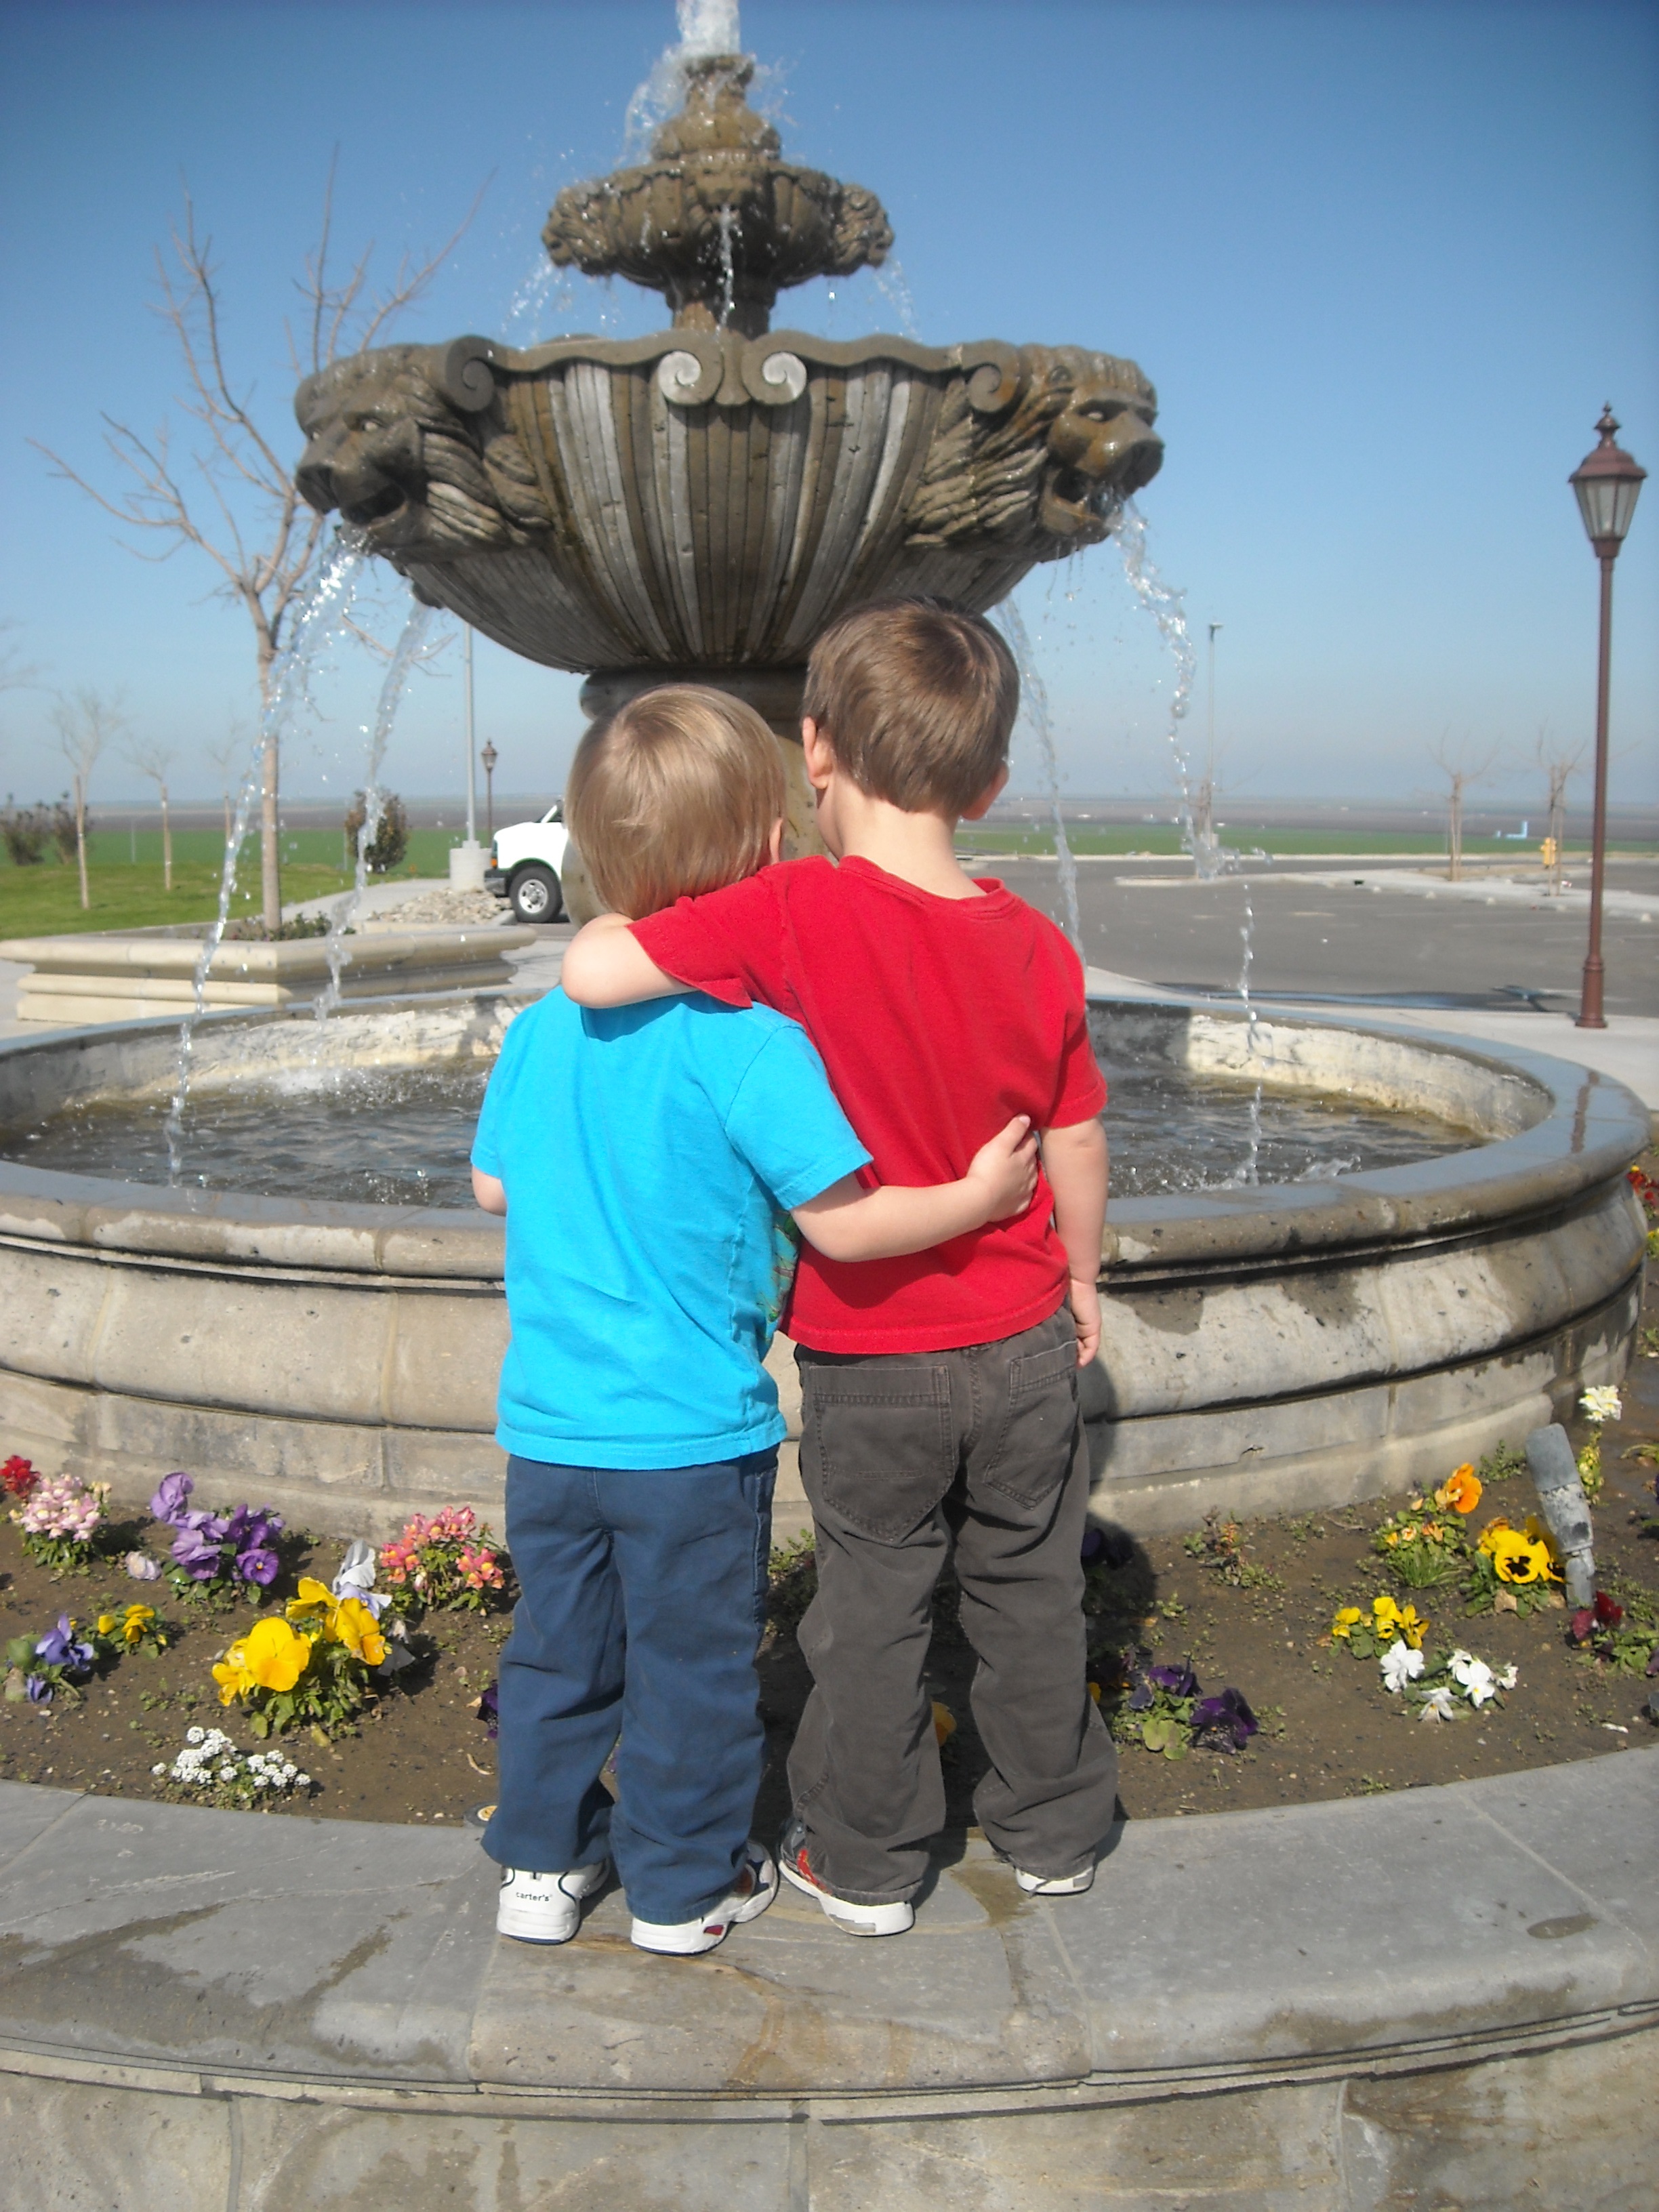
flower, vacation, travel, statue, spring, temple, day, brothers, water feature, buddies, toddlers